Ariel Hernández (baseball)

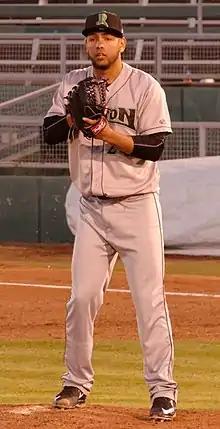
Hernández with the Dayton Dragons in 2016

Ariel Hernández (born March 2, 1992) is a Dominican professional baseball pitcher who is a free agent. He has previously played in Major League Baseball (MLB) for the Cincinnati Reds.